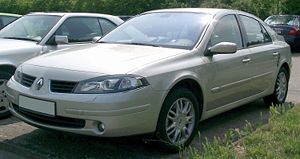
Renault Laguna II / Facelift
Renault Laguna II er den anden modelgeneration af Renaults store mellemklassebil, Laguna.